Zodiac Zoos

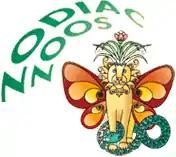
Zodiac Zoos logo

Zodiac Zoos (officially ) is a Dutch corporation that owns and operates Aqua Zoo Friesland, Zoo Wissel, Zoo Labyrinth Boekelo, Zoo Park Overloon, and Castle Arcen.